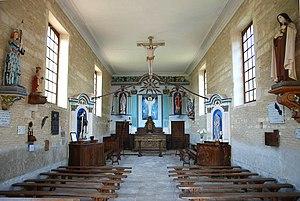
Vicques (Calvados)
Vicques est une commune française, située dans le département du Calvados en région Normandie, peuplée de 70 habitants.